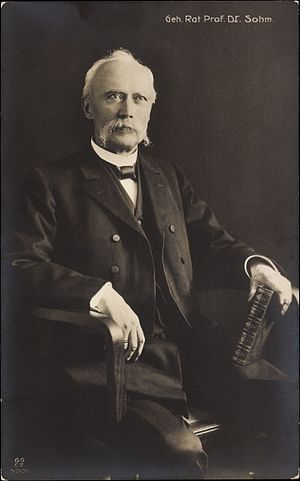
Rudolph Sohm
Gotthard Julius Rudolph Sohm var en tysk retslærd.